Mount Queequeg

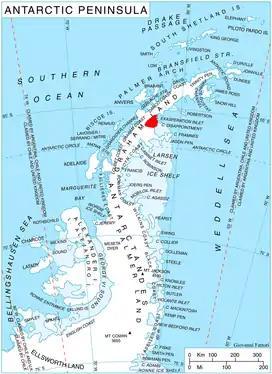
Location of Aristotle Mountains on the Antarctic Peninsula.

Mount Queequeg is a conspicuous, partly snow-covered mountain with three conical summits, the highest 900 m, situated in eastern Aristotle Mountains between the mouths of Starbuck and Stubb Glaciers on the east coast of Graham Land in Antarctica.